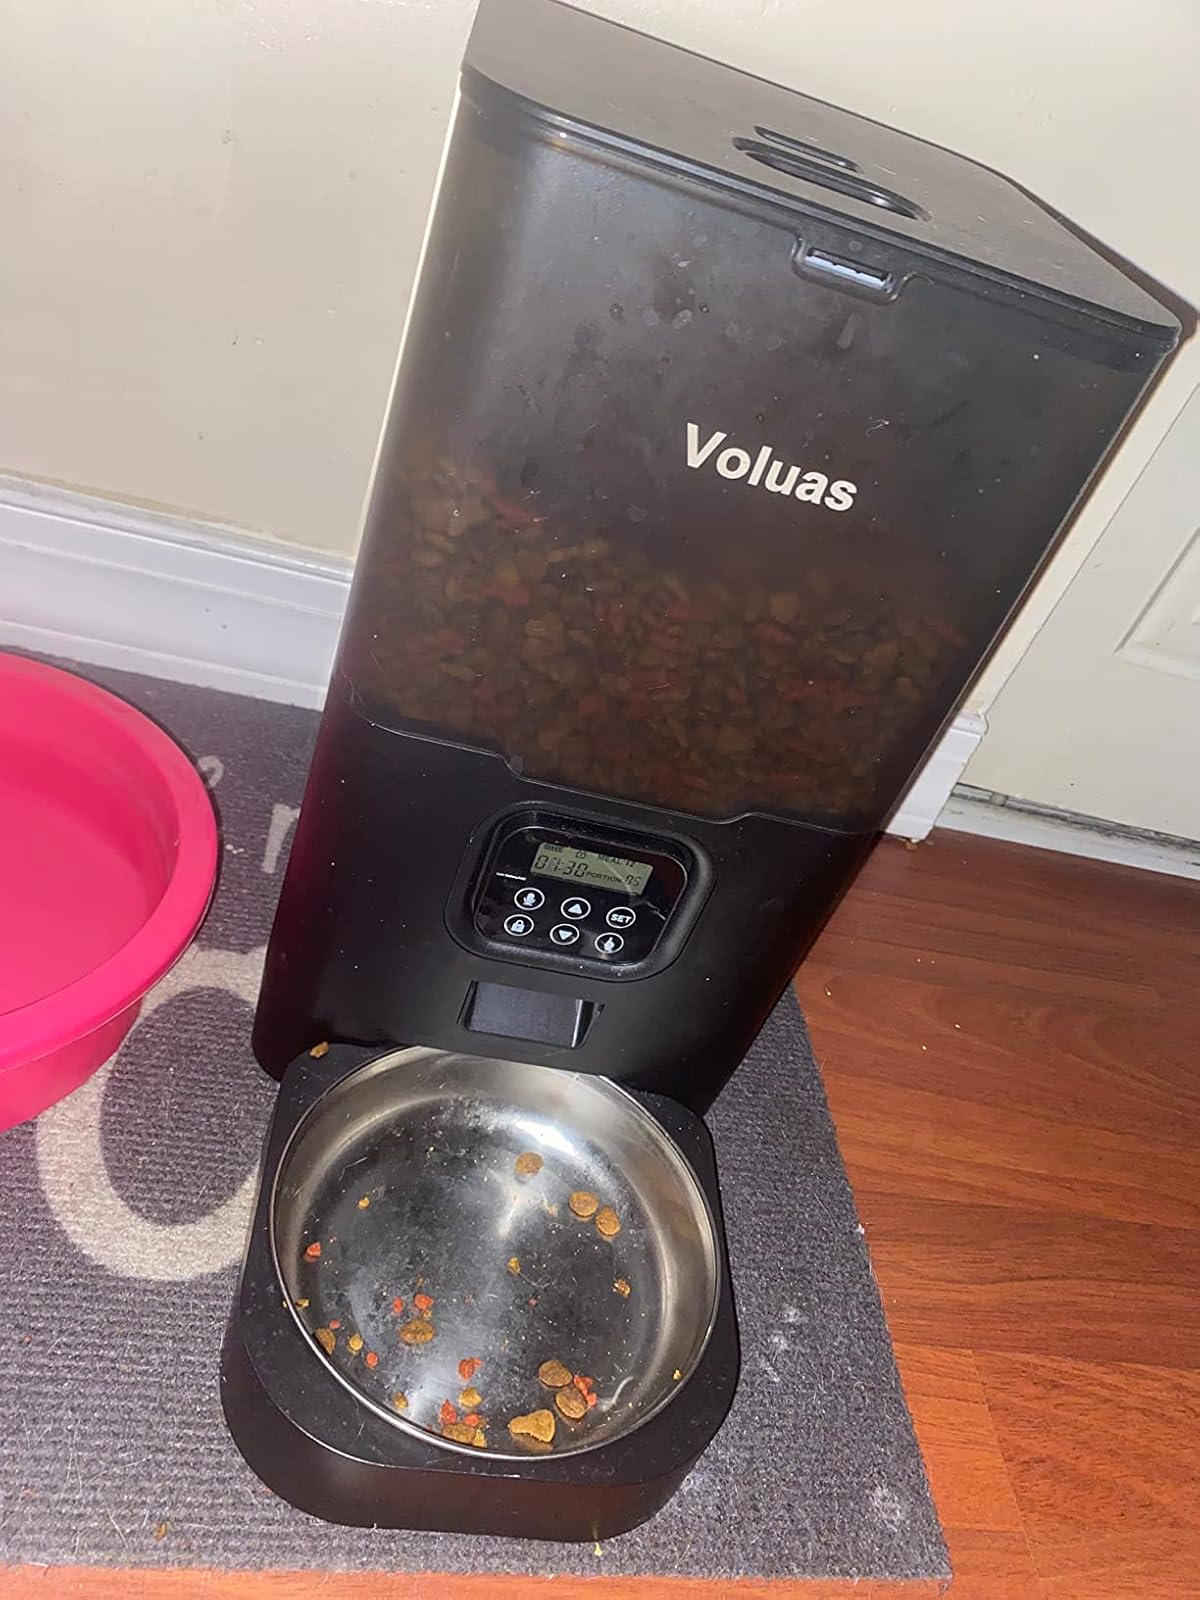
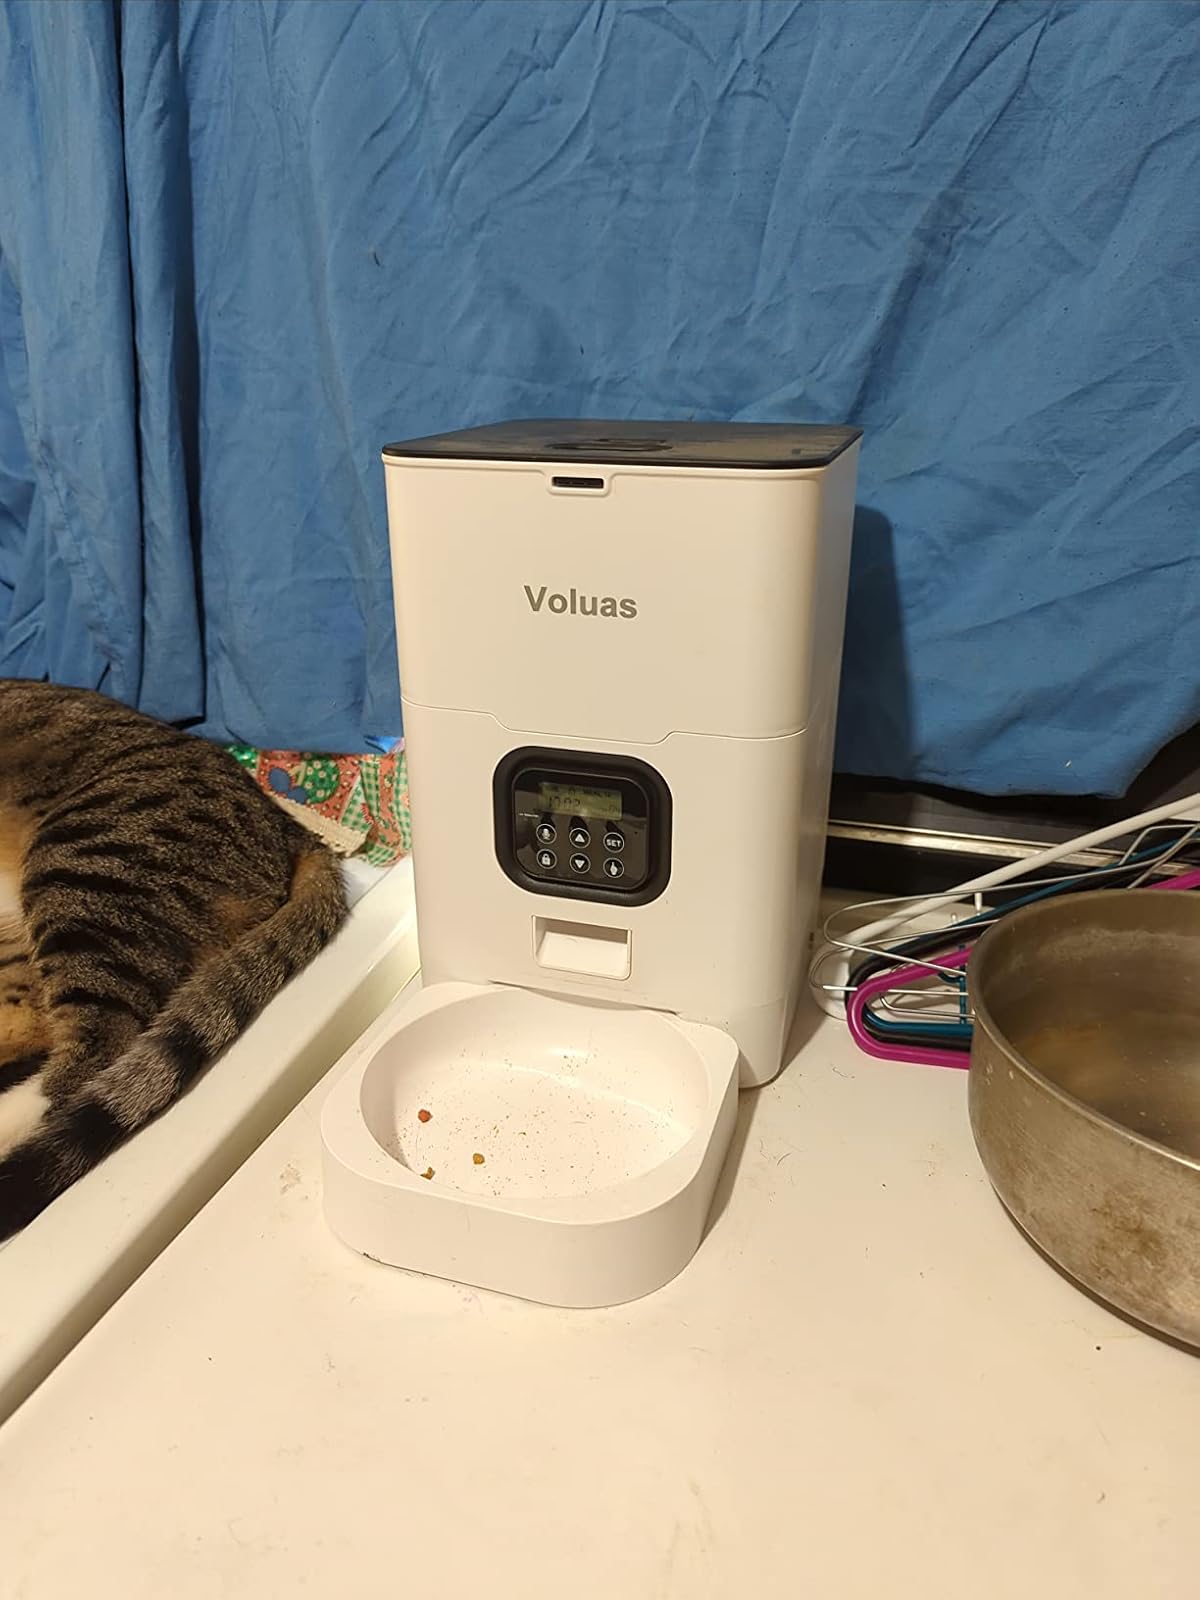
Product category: items_feeder
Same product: no